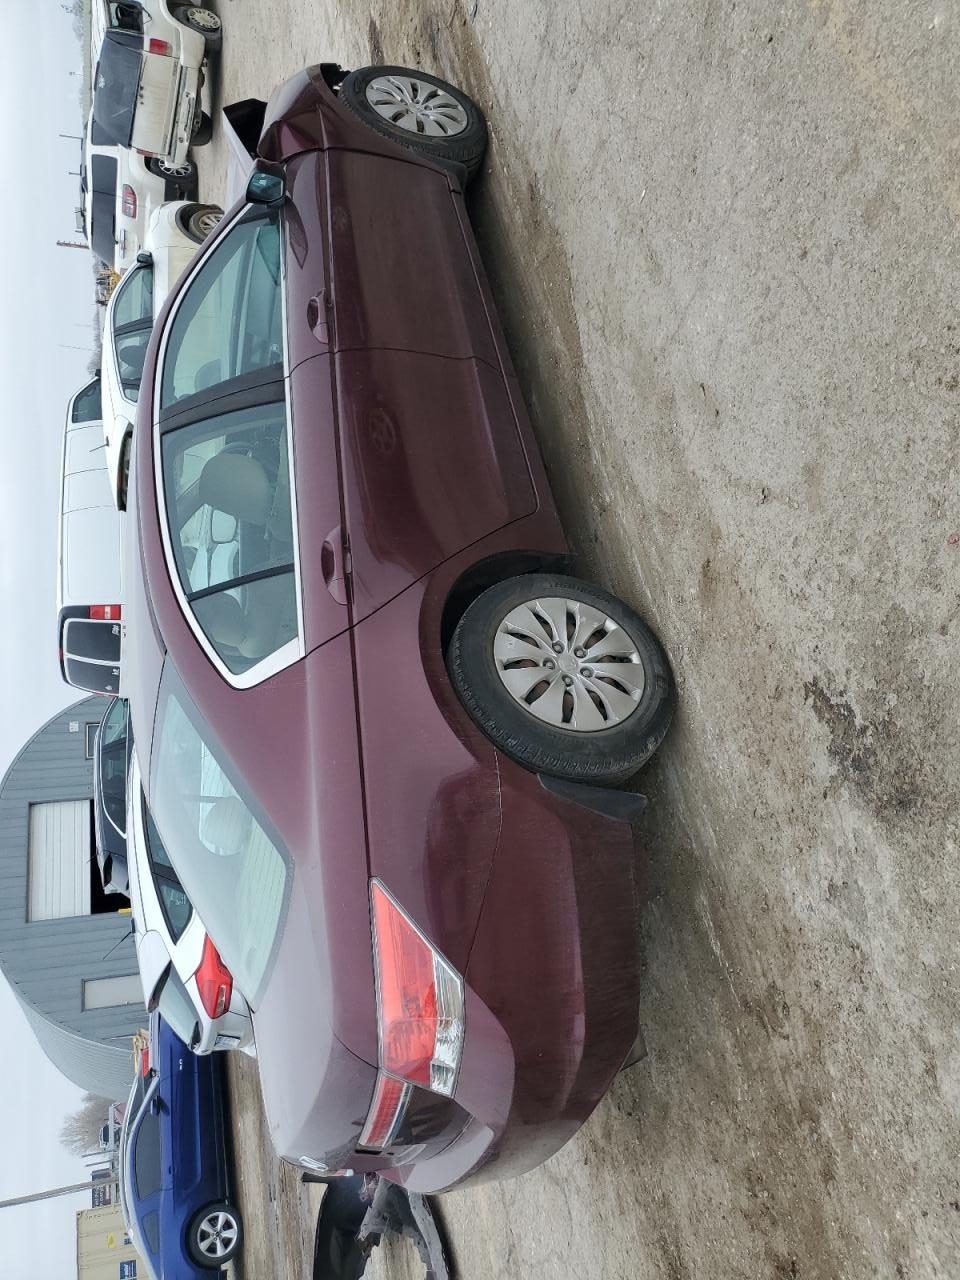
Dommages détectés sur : capot, aile avant droite, porte avant droite, porte arrière droite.
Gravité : majeur